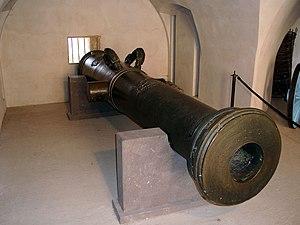
La liste des plus gros canons classé par calibre contient tous les types de canons à travers les âges énumérés dans le sens décroissant de leur calibre. Le développement des super-canons peut être divisé en trois périodes, en fonction du type de projectiles utilisés :